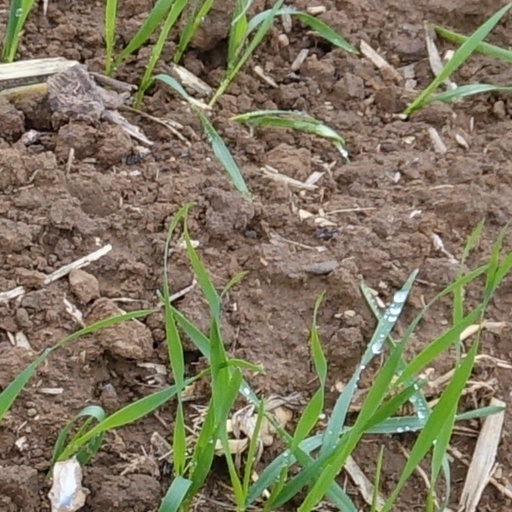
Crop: wheat